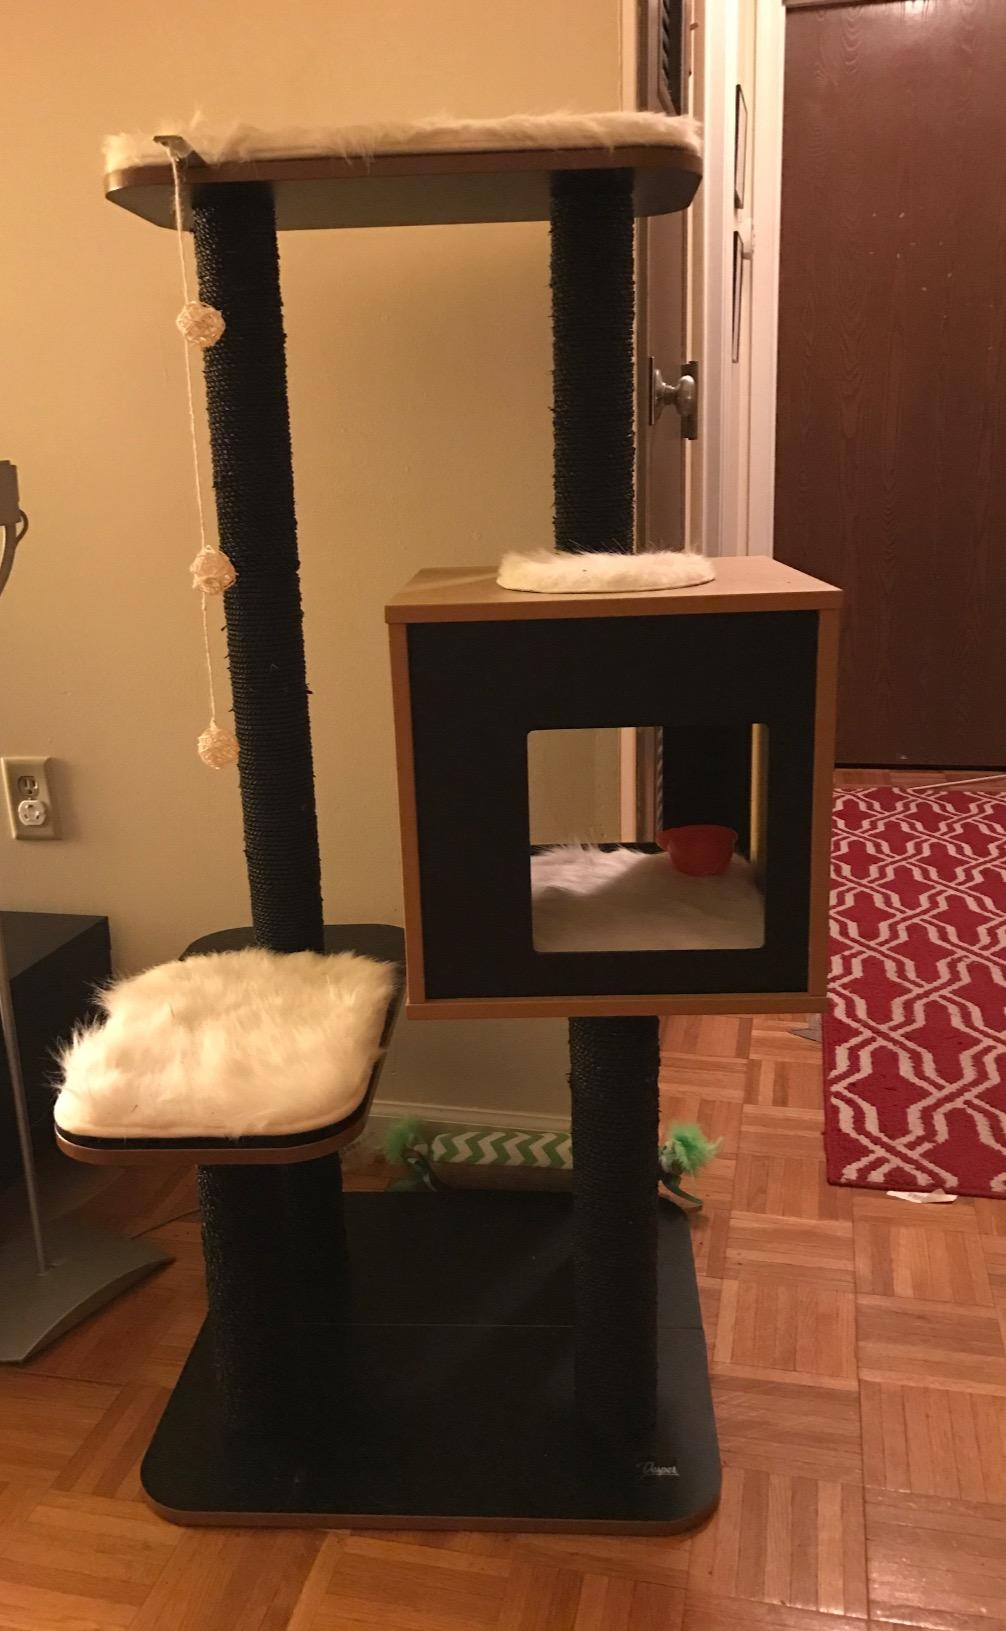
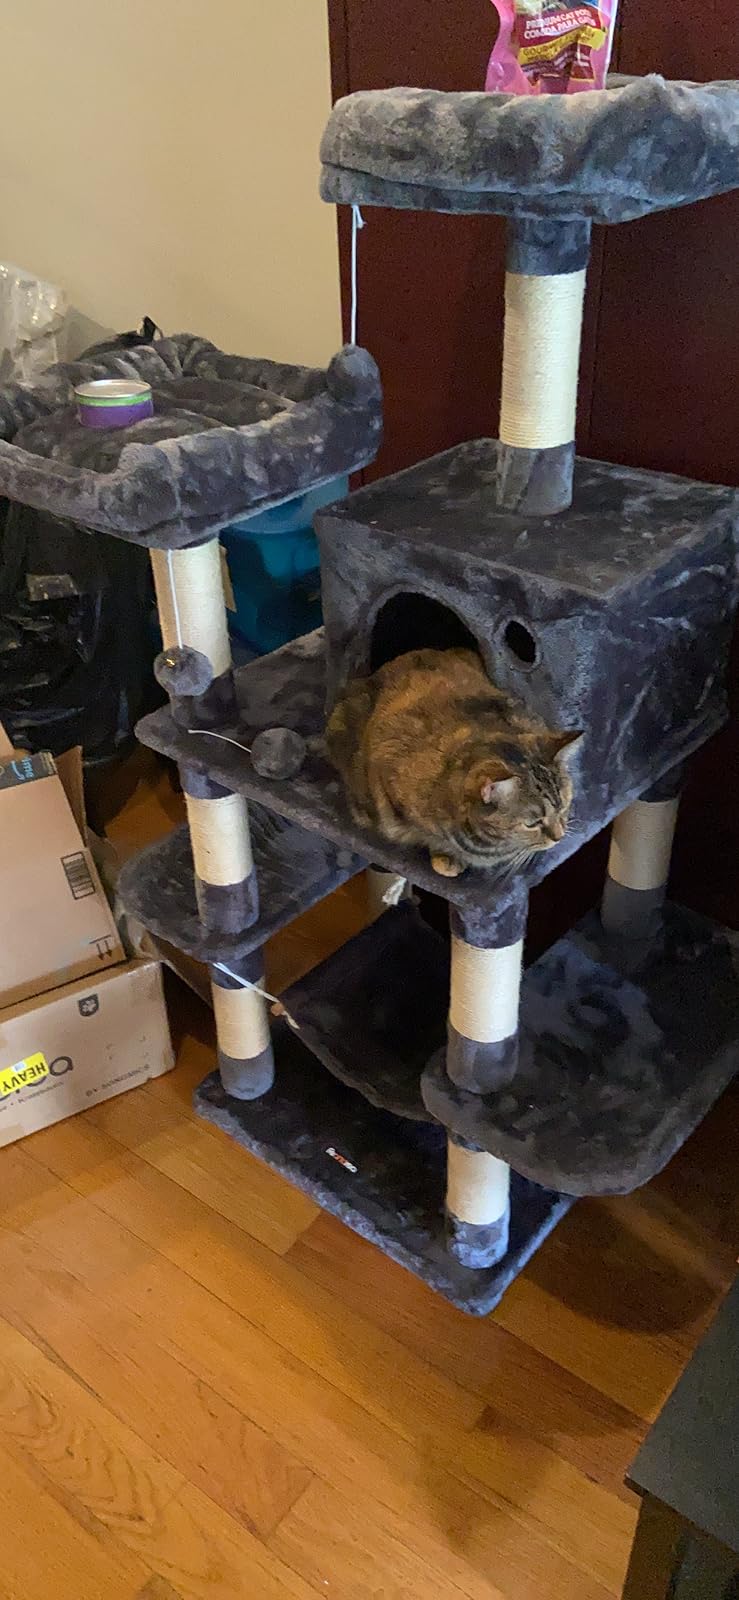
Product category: items_cat tree
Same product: no